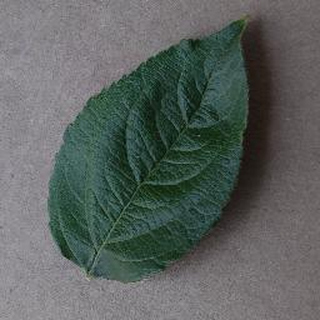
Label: healthy_apple